Henry Paulson

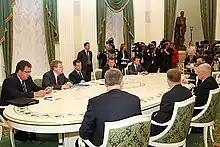
Paulson with Russian President Dmitry Medvedev, June 30, 2008

The support given by the Federal Reserve Board, under Ben Bernanke, and the U.S. Treasury with Paulson at the helm, in the acquisition of Bear Stearns by J.P. Morgan and the $200 billion facility made available to Fannie Mae and Freddie Mac attracted a great deal of criticism in congress by both Republicans and Democrats. Paulson and Geithner made every effort to enable Barclays to acquire Lehman Brothers, including convincing other large Wall Street firms to commit their own funds to support the deal. In light of the recent Bear Stearns criticism, Paulson was against committing public funds towards a bailout, for fear of being labelled “Mr. Bailout”. When British regulators indicated they would not approve the purchase, Lehman went into bankruptcy, and Paulson and Geithner worked to contain the systemic impact.